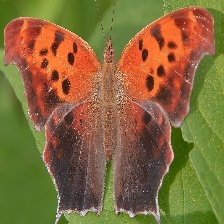
Species: QUESTION MARK
Butterfly family (ImageNet category): admiral